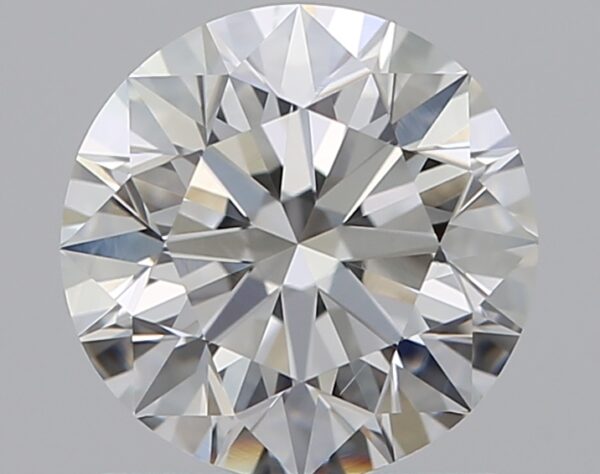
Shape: round
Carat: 1.01
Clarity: VS1
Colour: G
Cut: EX
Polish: EX
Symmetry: EX
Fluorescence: N
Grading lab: GIA
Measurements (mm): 6.35 x 6.39 x 4